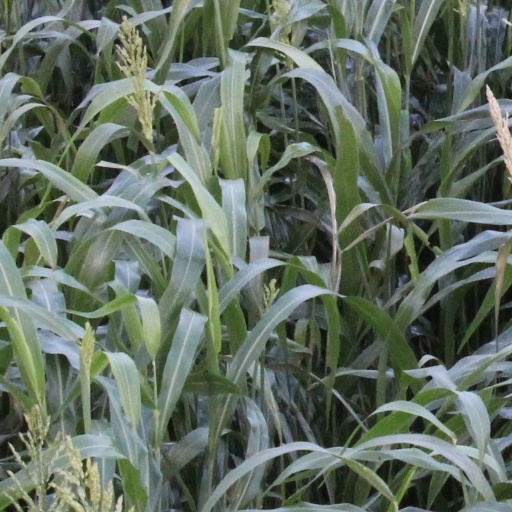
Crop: sorghum